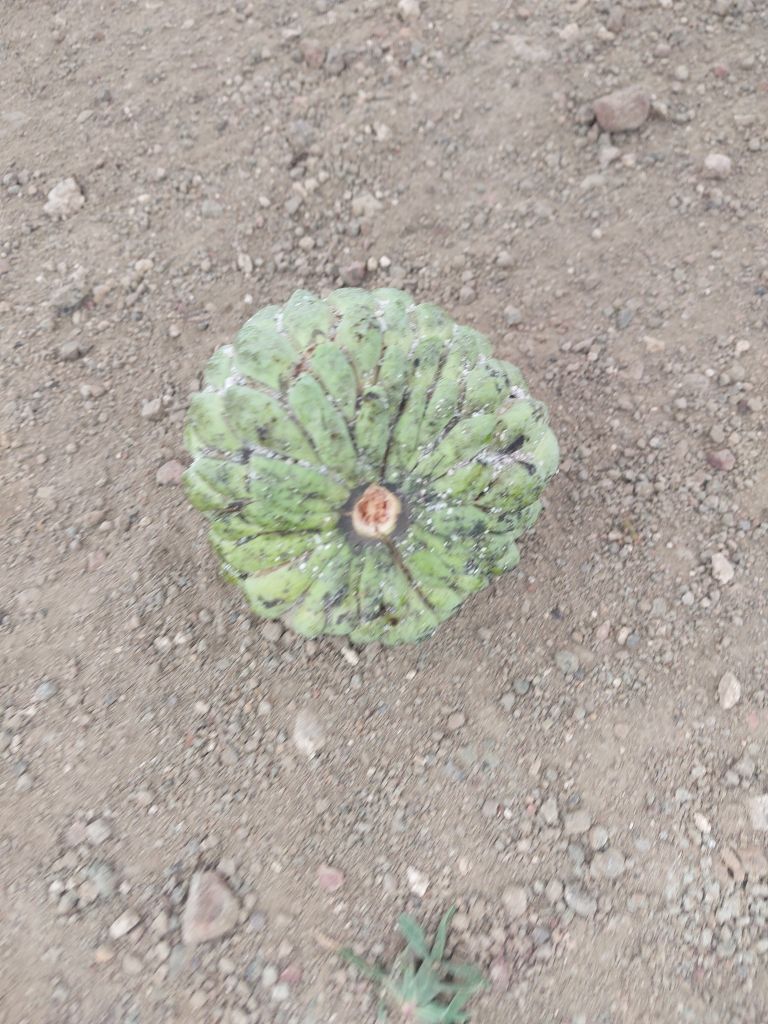
Disease label: Leaf spot on fruit